Frederic W. Tilton

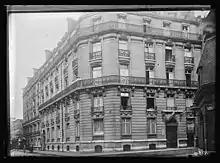
Dr. Blake's hospital in Paris in 1917. Benjamin, son of the subject, was stationed here and at other hospitals in France during the First World War.

Tilton married Ellen Trowbridge, daughter of Harvard professor of German and writer John Howe Trowbridge and Adaline Richardson, on July 21, 1864. They had four children together: